Qingdao Metro

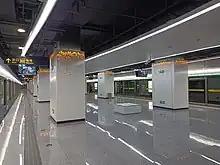
Dahedong station of Line 4

Line 4 between Hall of the People station and Dahedong station operation on December 26, 2022, with 25 stations and of track. Line 4's color is green.